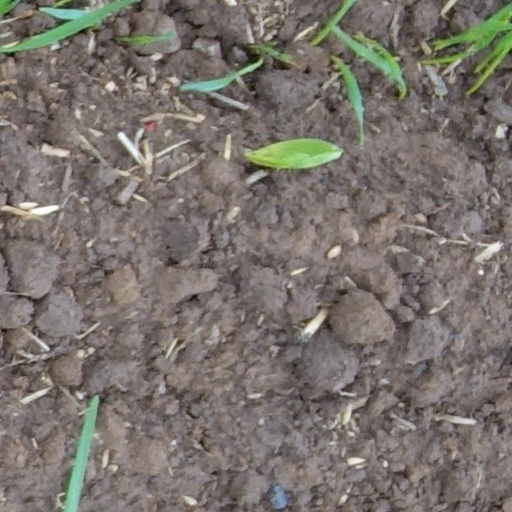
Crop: wheat